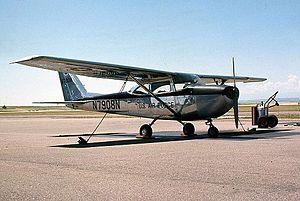
Le Cessna T-41 Mescalero est un avion d'entraînement américain des Années 1960. Il est souvent considéré comme la version militaire du Cessna 172 de tourisme.